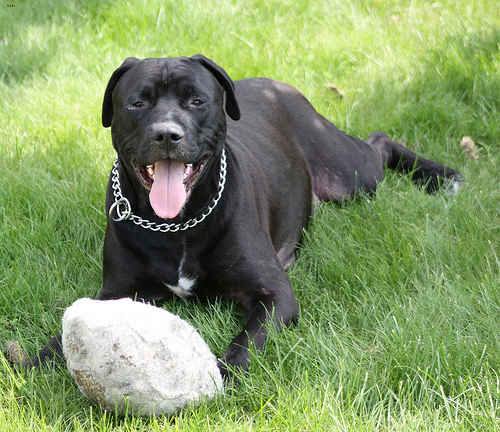
Animal: dog
Breed: staffordshire_bull_terrier